Screwdriver

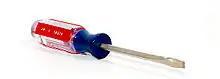
A slotted or "flat-head" screwdriver

A screwdriver is a tool, manual or powered, used for turning screws.